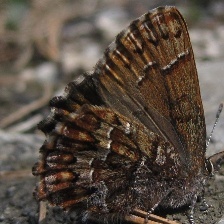
Species: EASTERN PINE ELFIN